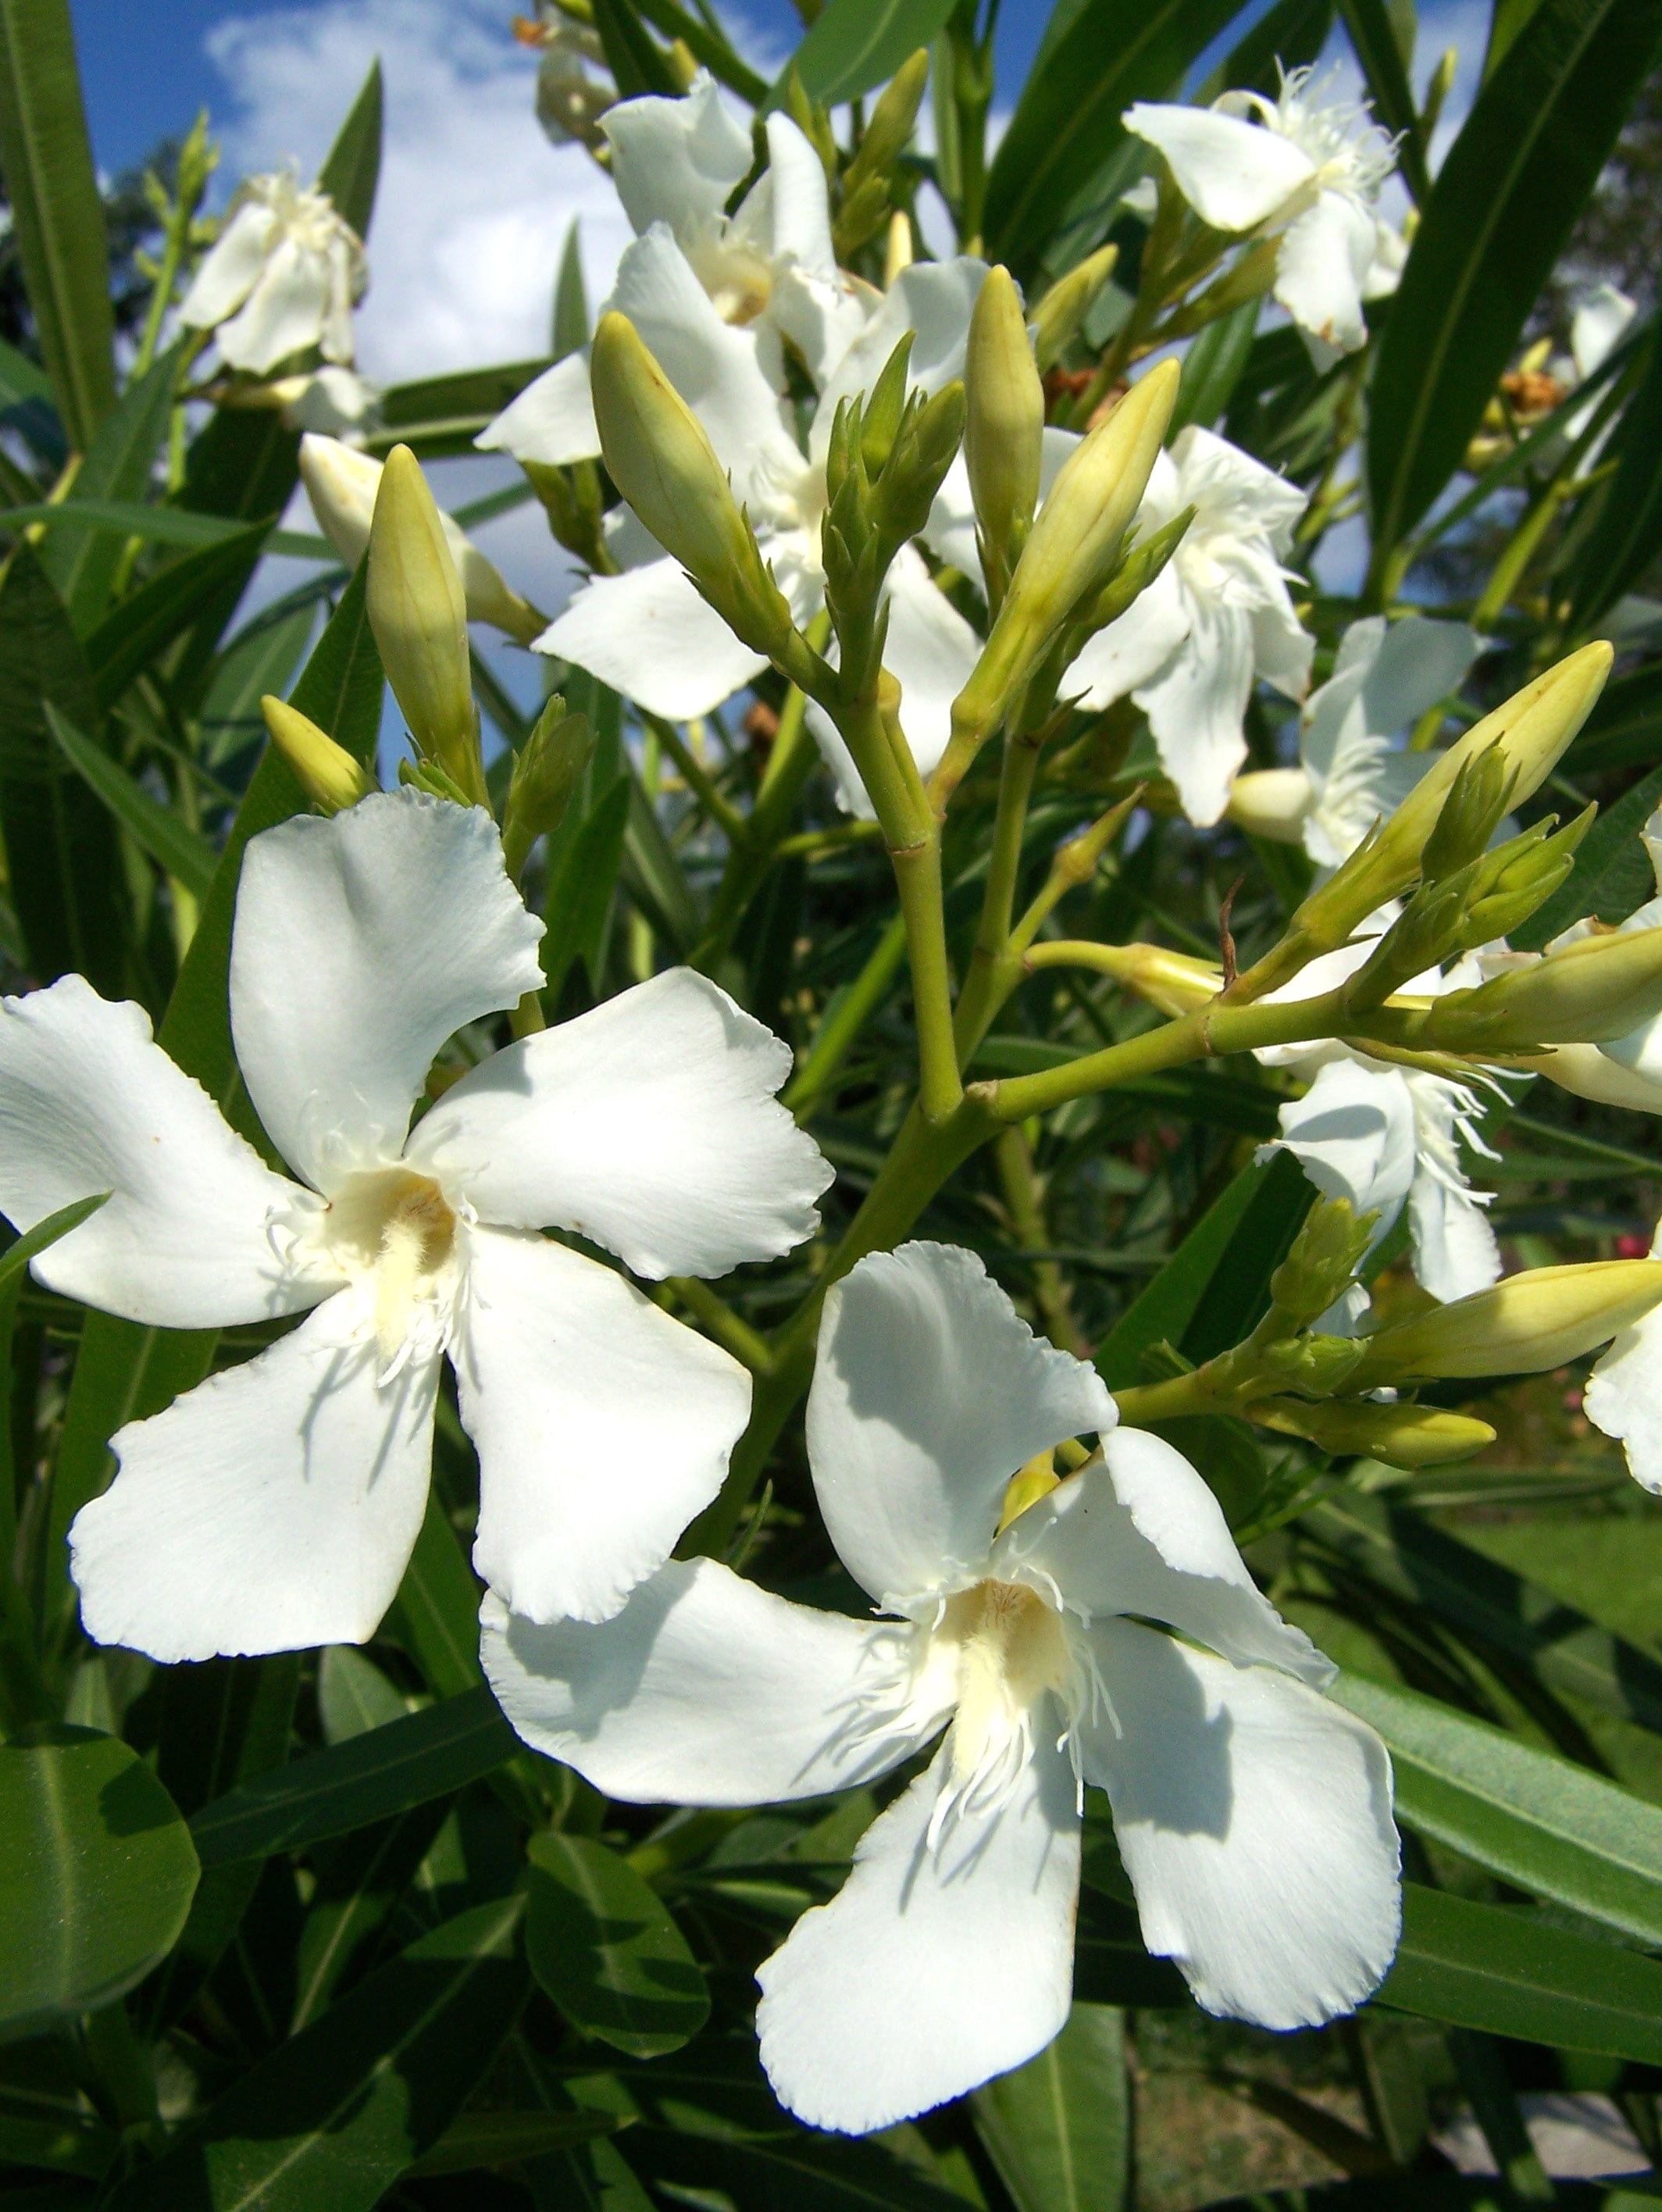
blossom, plant, white, flower, summer, botany, garden, flora, white flower, wildflower, lily, oleander, jasmine, flowering plant, land plant